Answer in natural language. Considering the relative positions, is brown colour dresser above or below Doorway? Choose between the following options: below or above
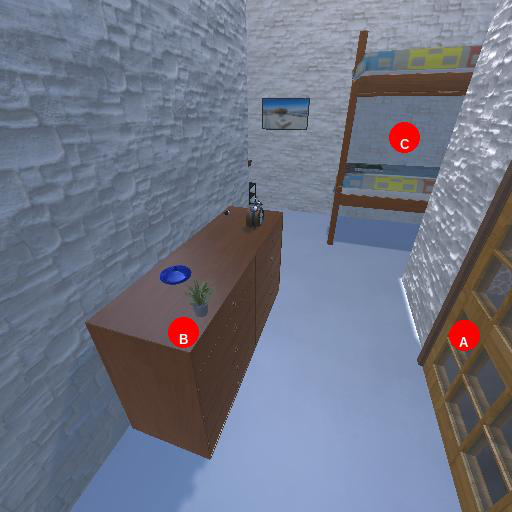
<answer>above</answer>